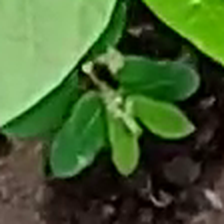
Weed species: Graceful_Sandmart_(Euphorbia hypericifolia)